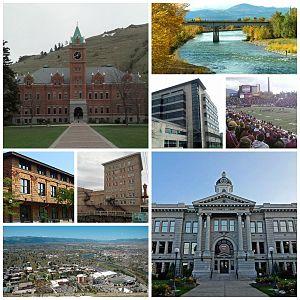
Missoula est une ville des États-Unis, siège du comté de Missoula, dans l'État du Montana. Elle comptait 66 788 habitants en 2010 et la population de son agglomération est estimée à 111 807 habitants, ce qui en fait la seconde ville de l'État.